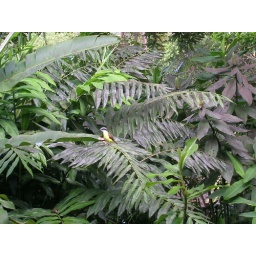
These little yellow birds were all over the place.